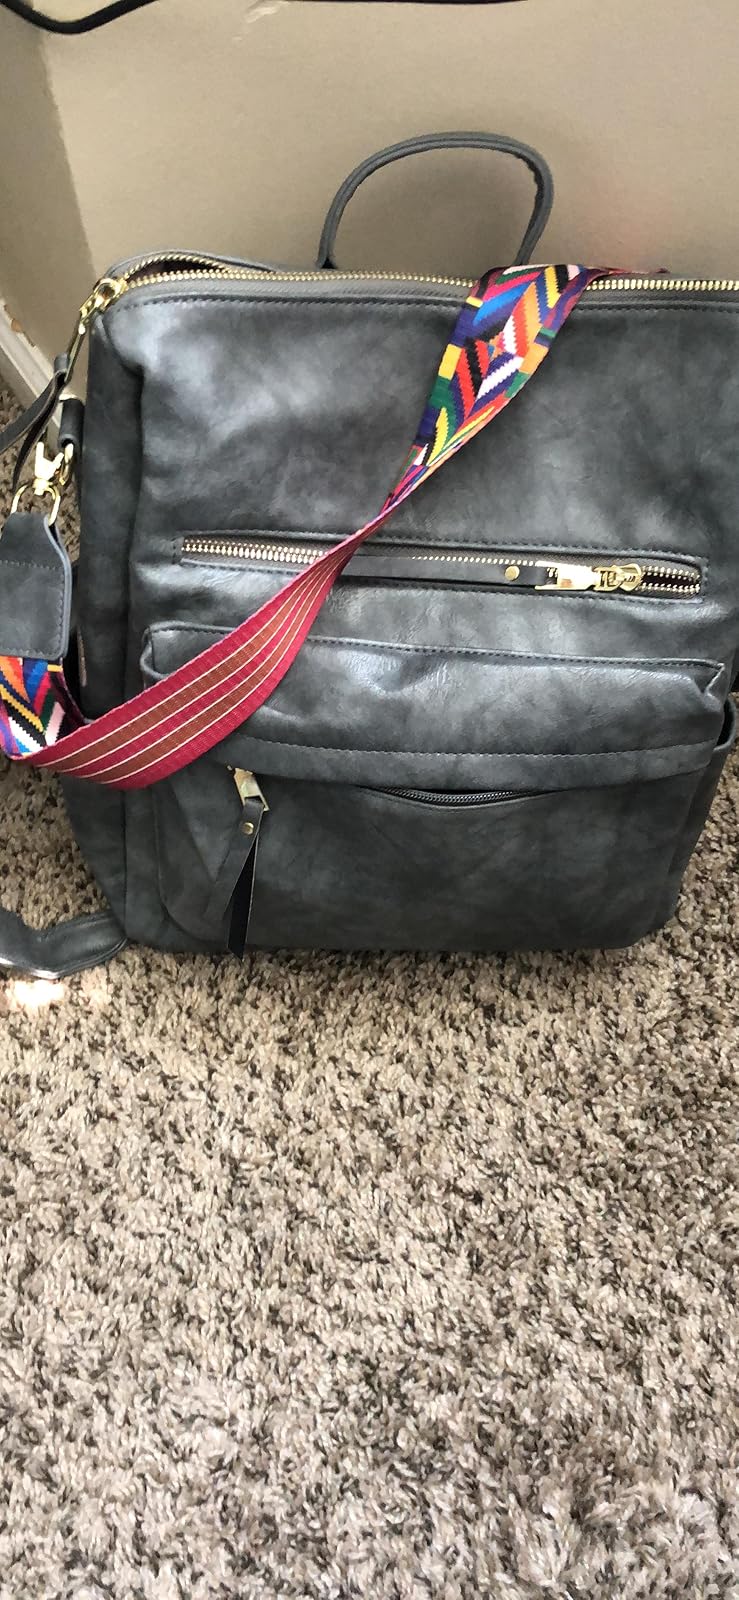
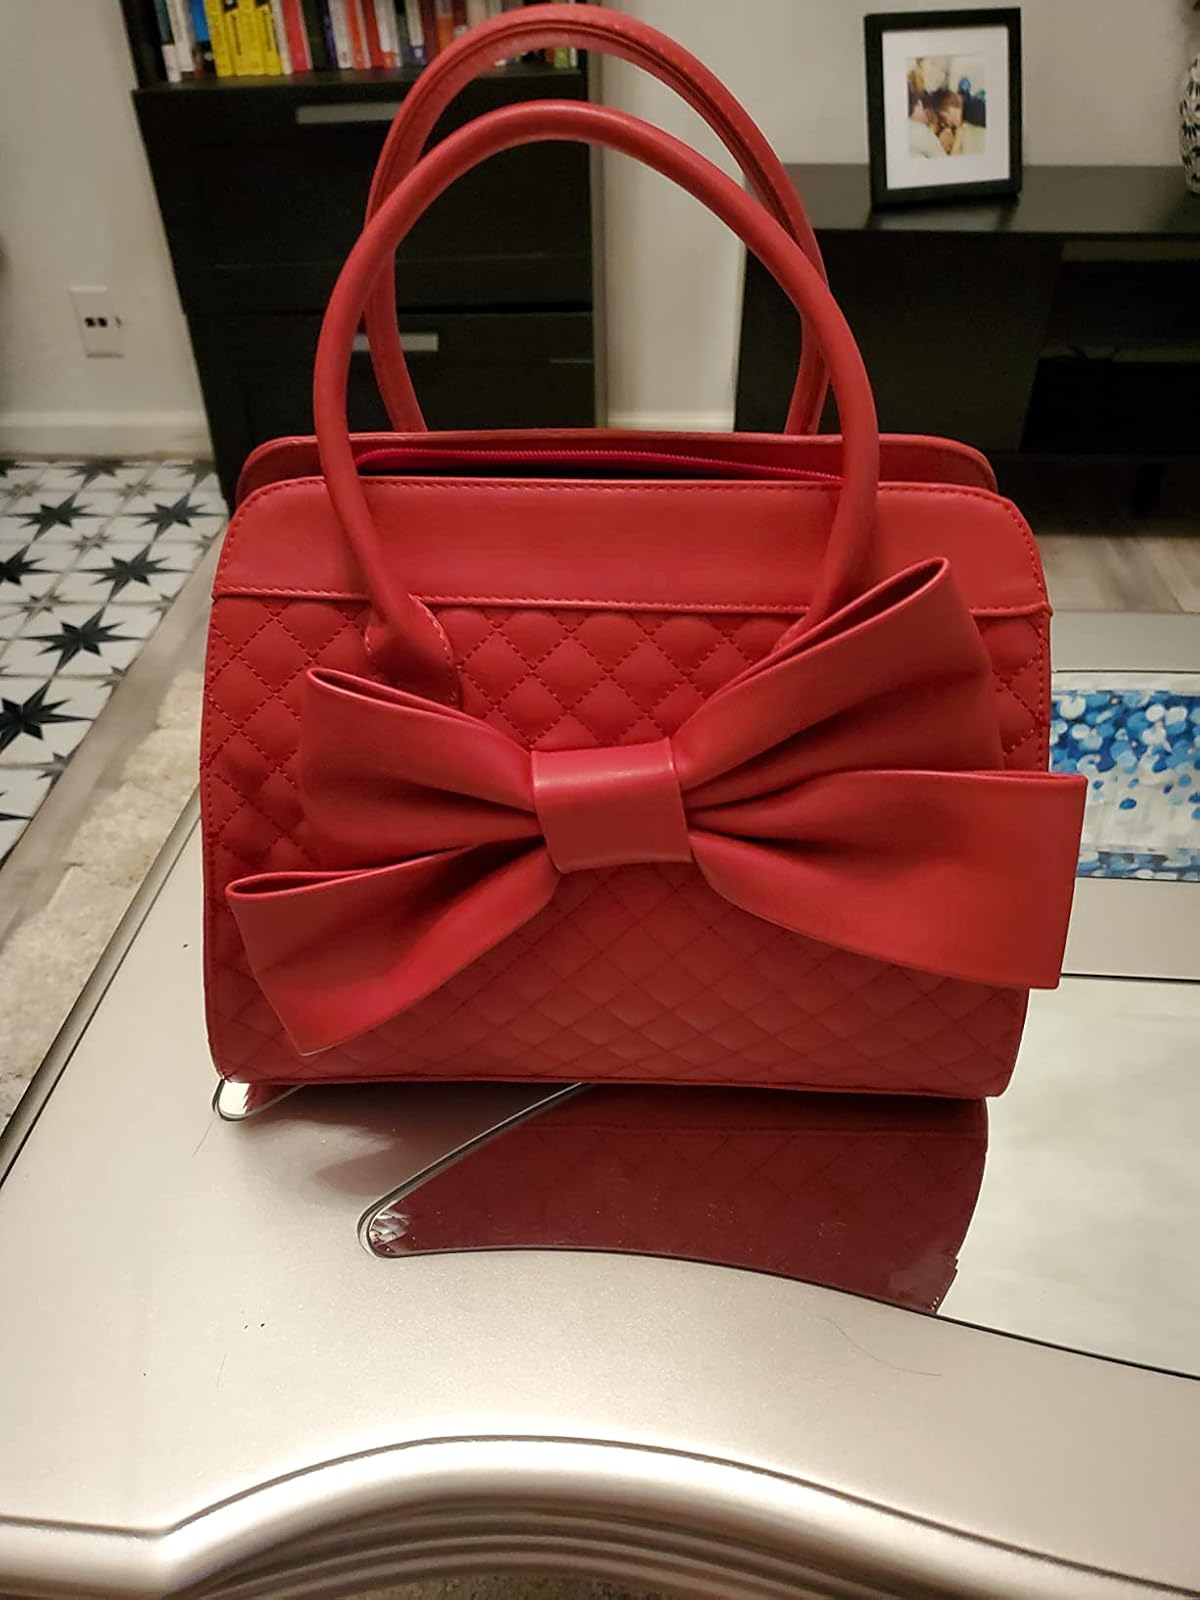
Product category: accessories_handbag
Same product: no